De Waarheid

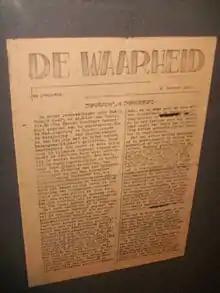
Cover of "De Waarheid", edition of 31 October 1944

De Waarheid (literally 'The Truth') was the newspaper of the Communist Party of the Netherlands.